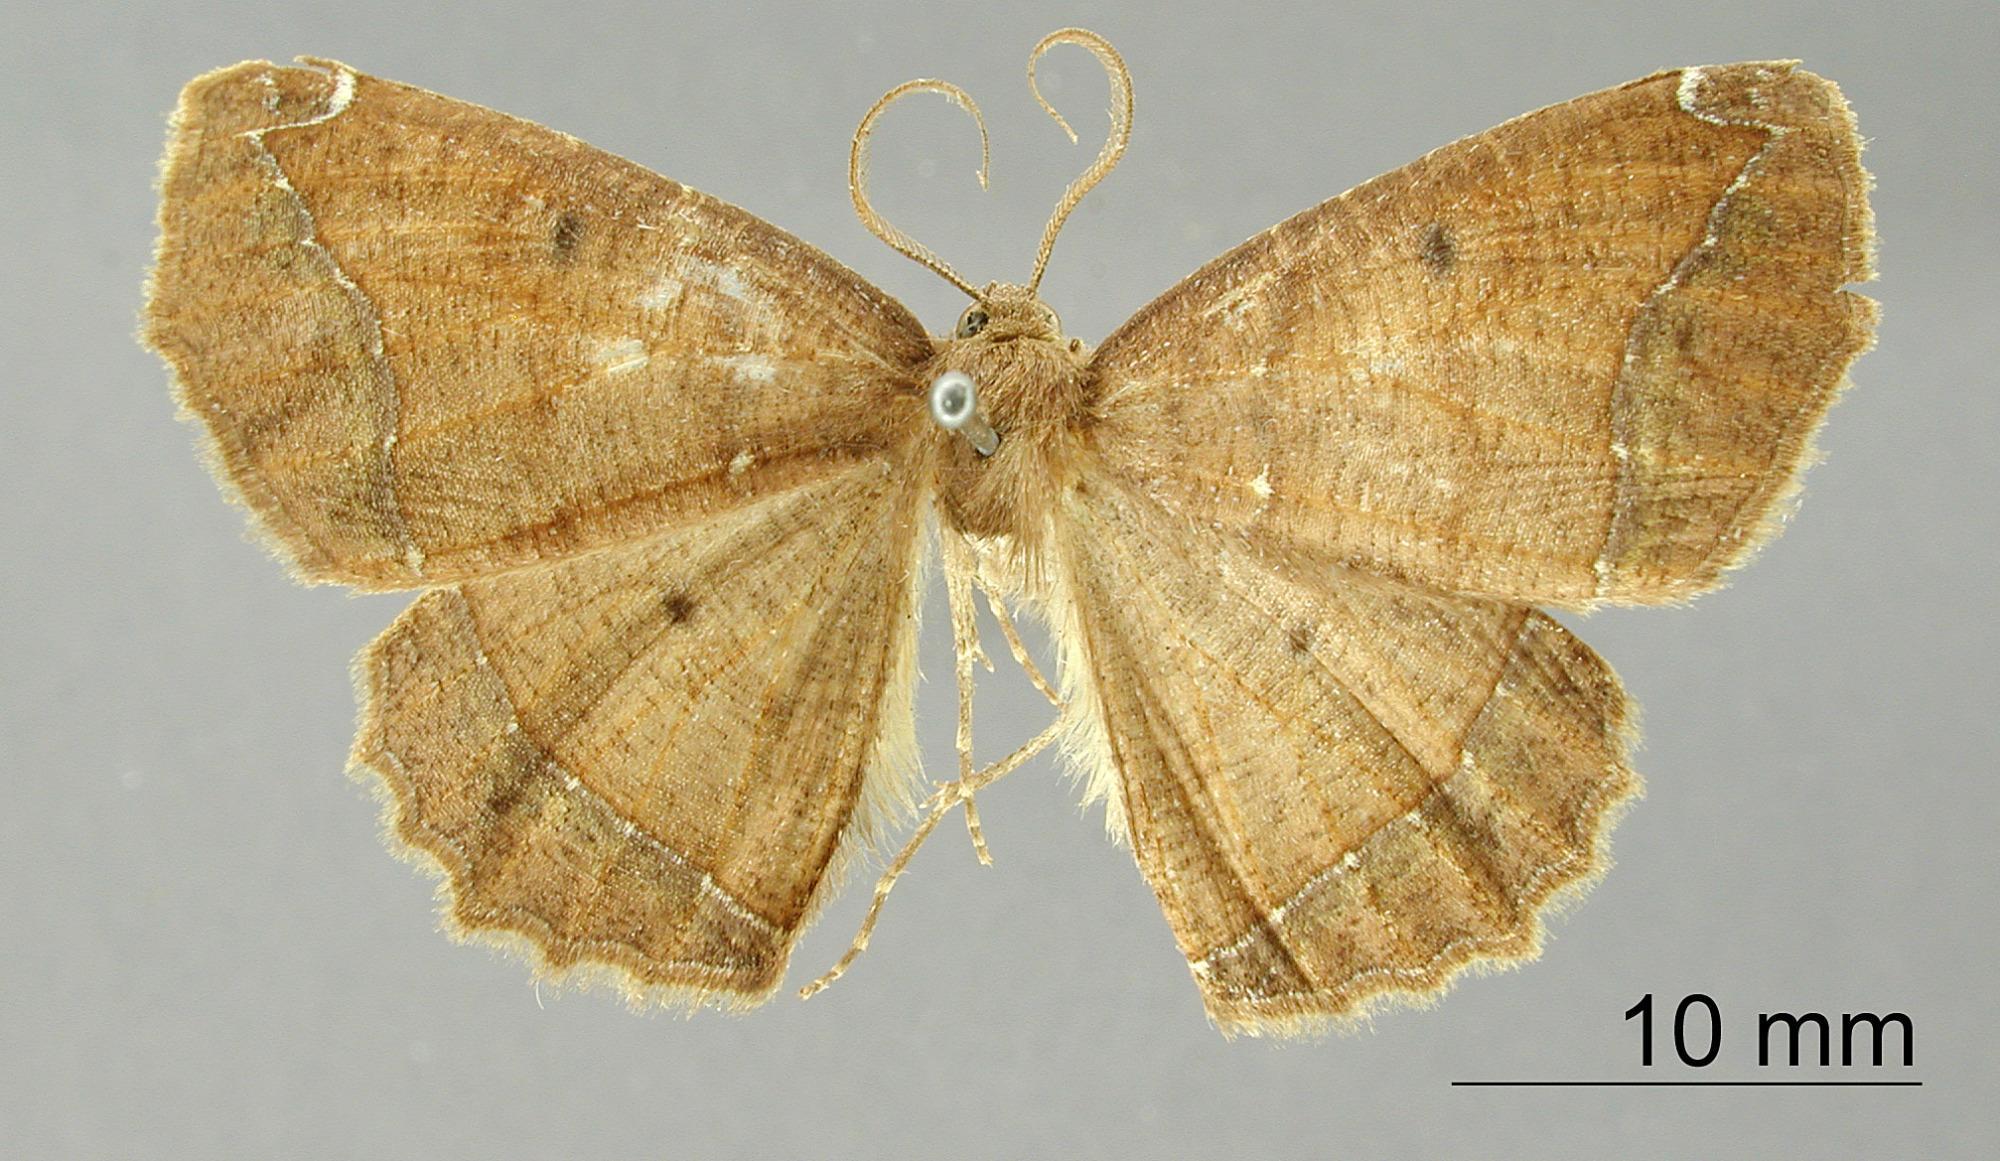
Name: Anisoperas murcia
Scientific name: Anisoperas murcia Schaus, 1913
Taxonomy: Animalia, Arthropoda, Insecta, Lepidoptera, Geometridae, Ennominae
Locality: Mount Poas, Costa Rica